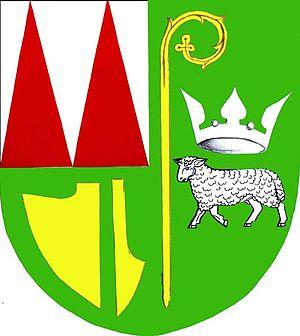
Loučka est une commune du district de Vsetín, dans la région de Zlín, en République tchèque. Sa population s'élevait à 797 habitants en 2018.